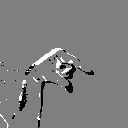
ASL letter: q